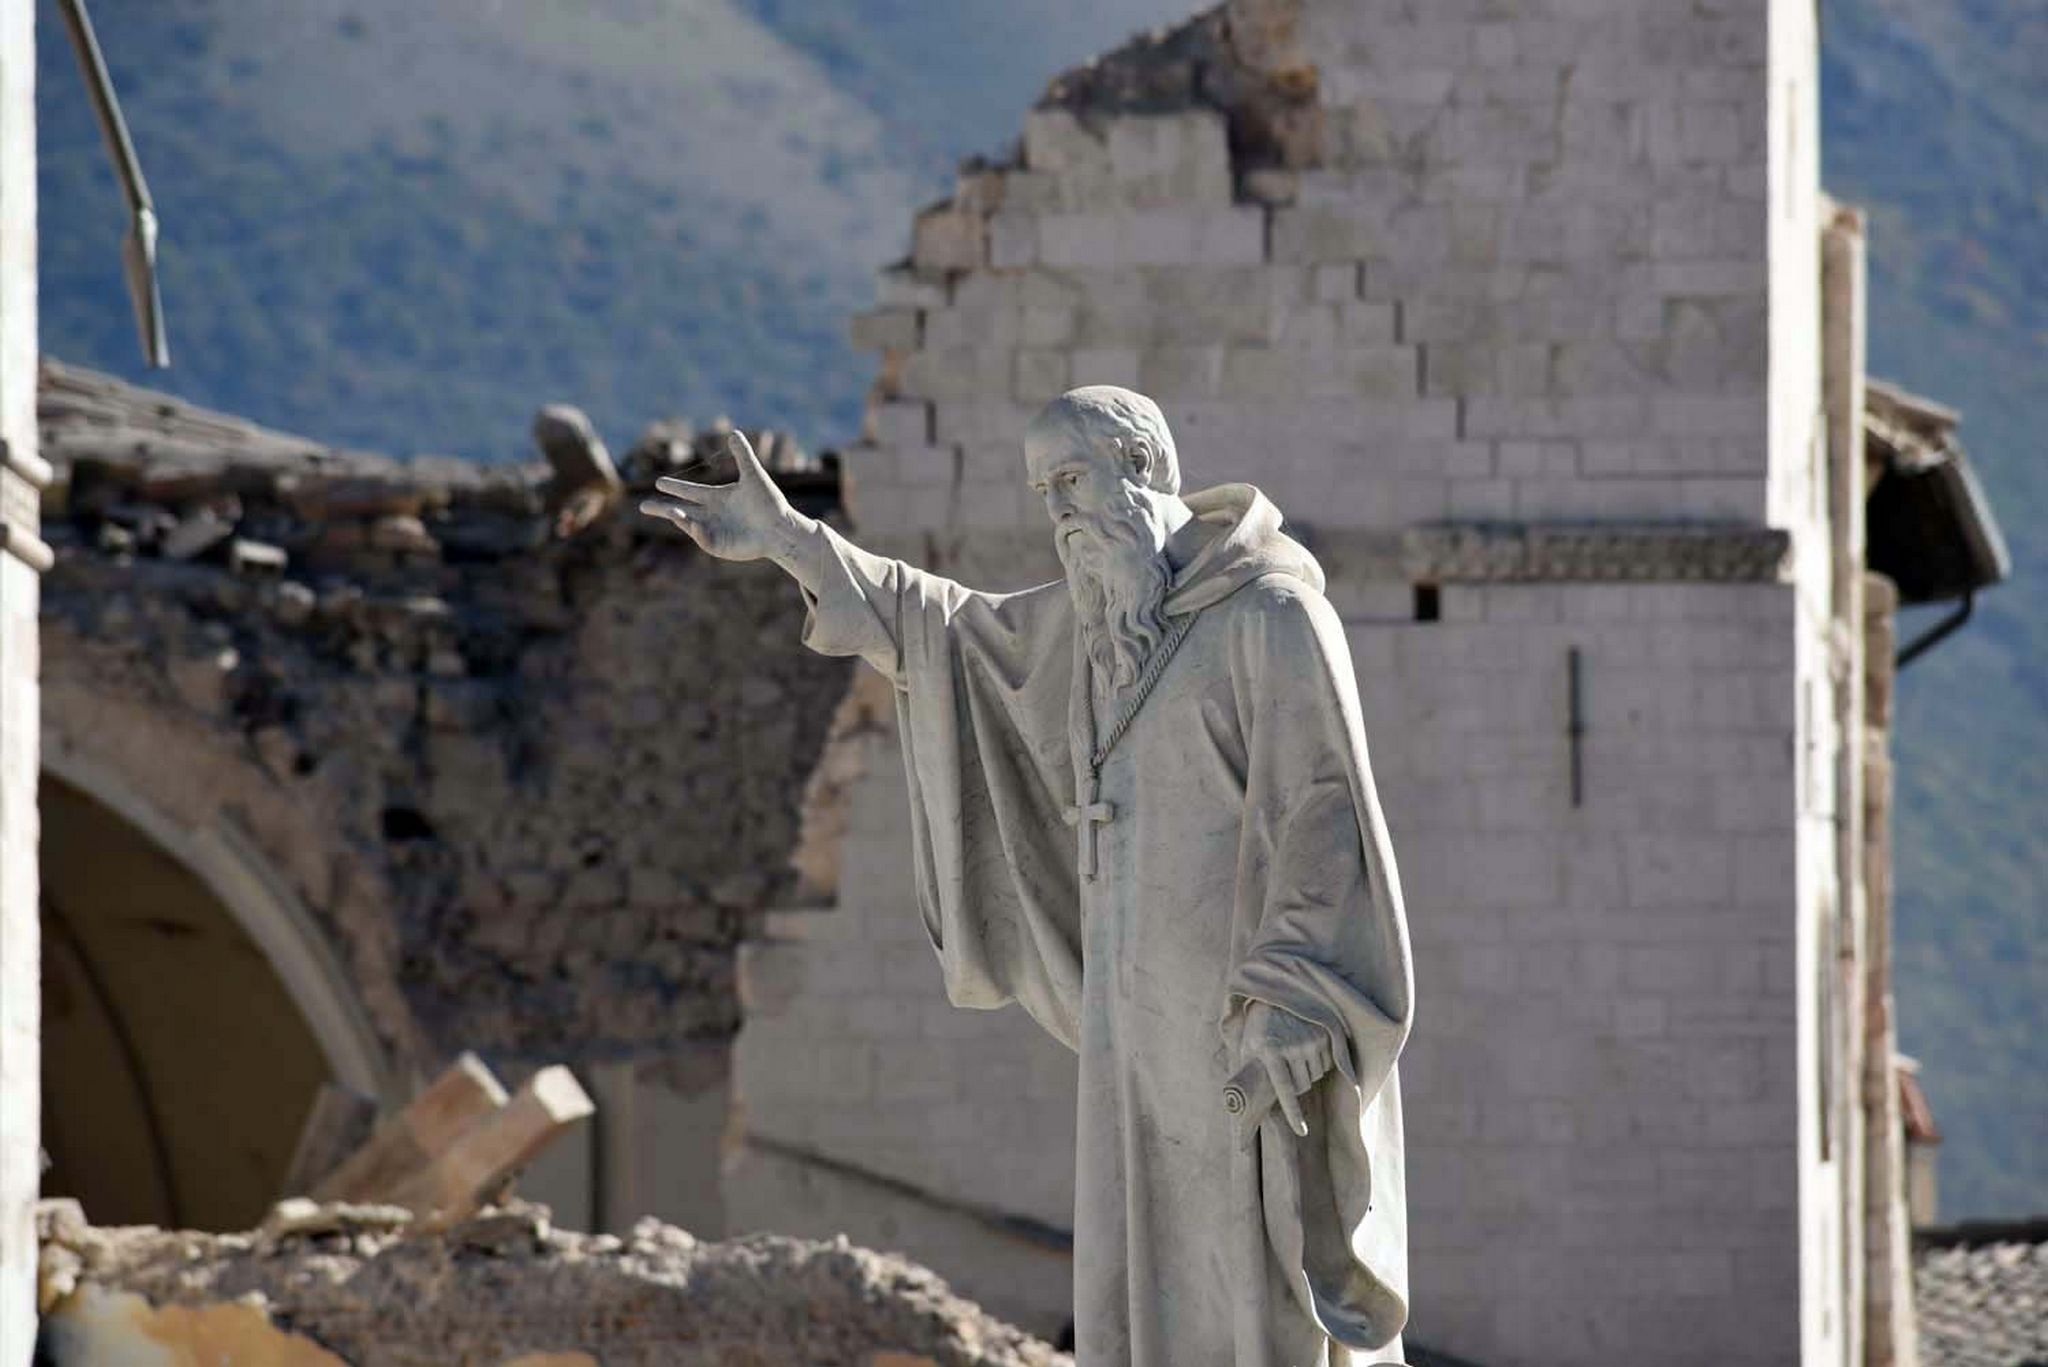
monument, statue, sculpture, earthquake, norcia, earthquake italy, earthquake norcia, st benedict earthquake